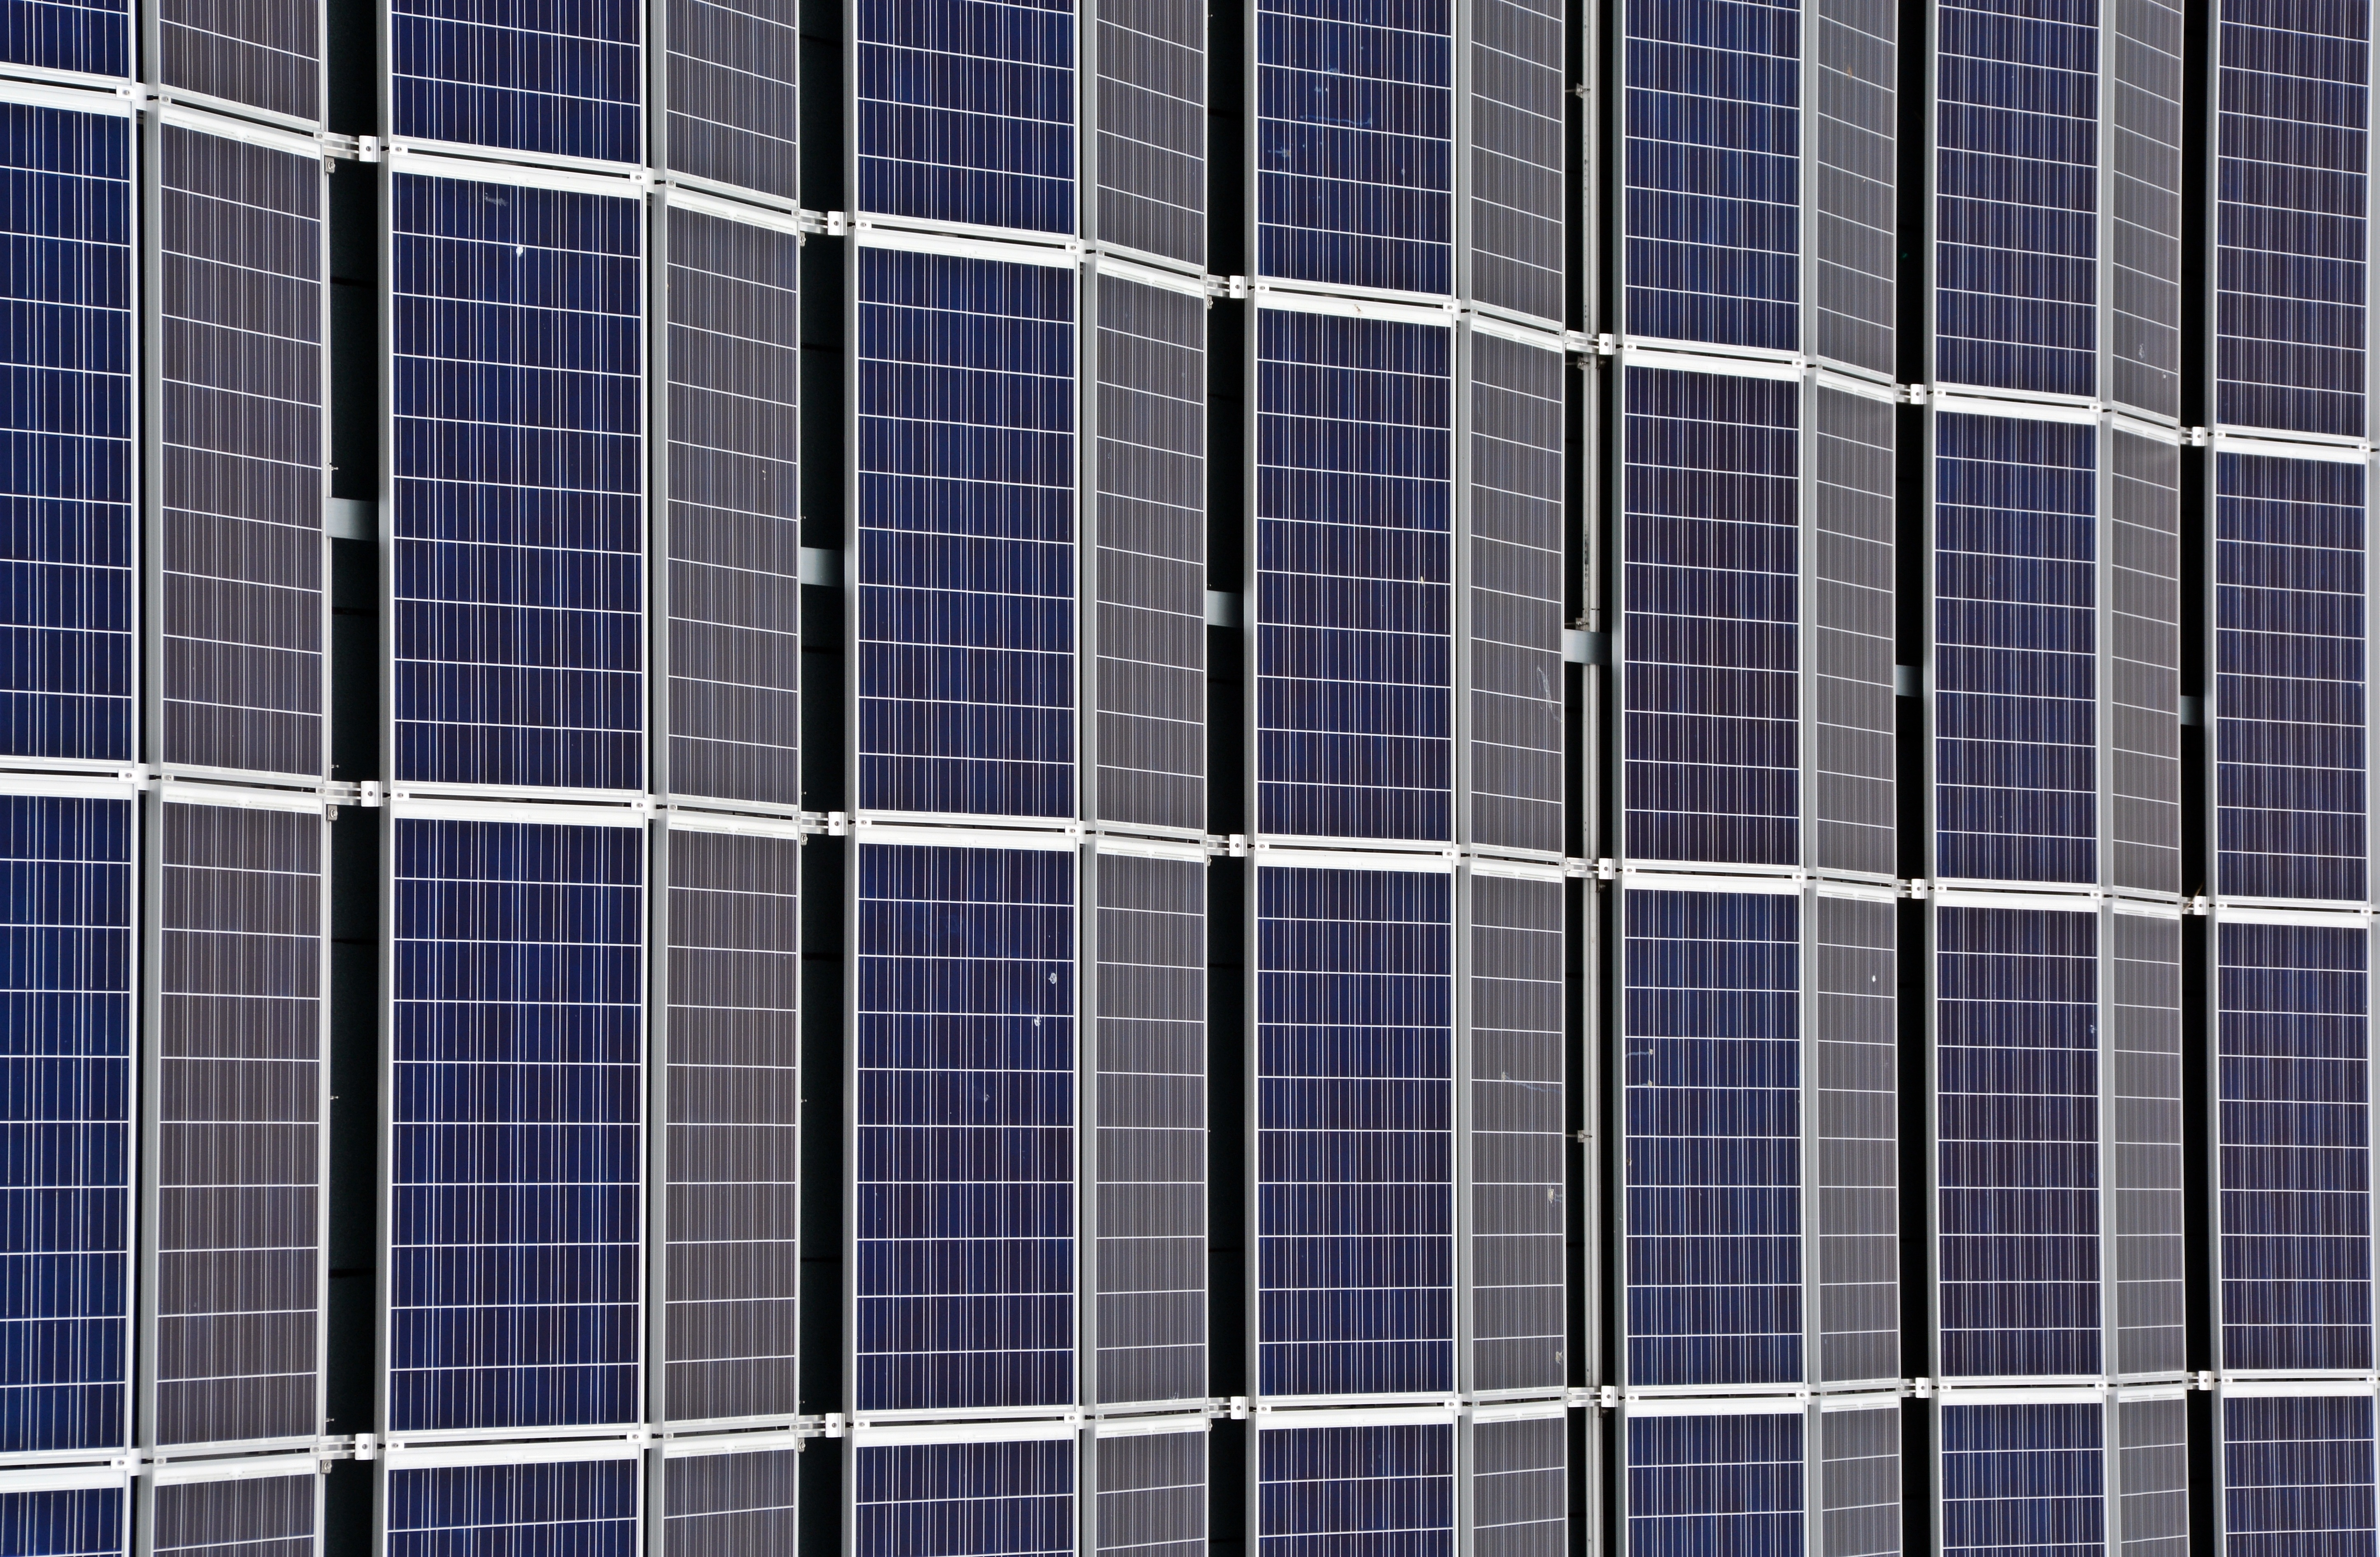
technology, skyscraper, facade, solar, energy, solar panel, current, environmentally friendly, solar power, solar energy, photovoltaic, energy generation, solar cells, electricity production, solar technology